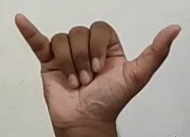
ASL sign: Y